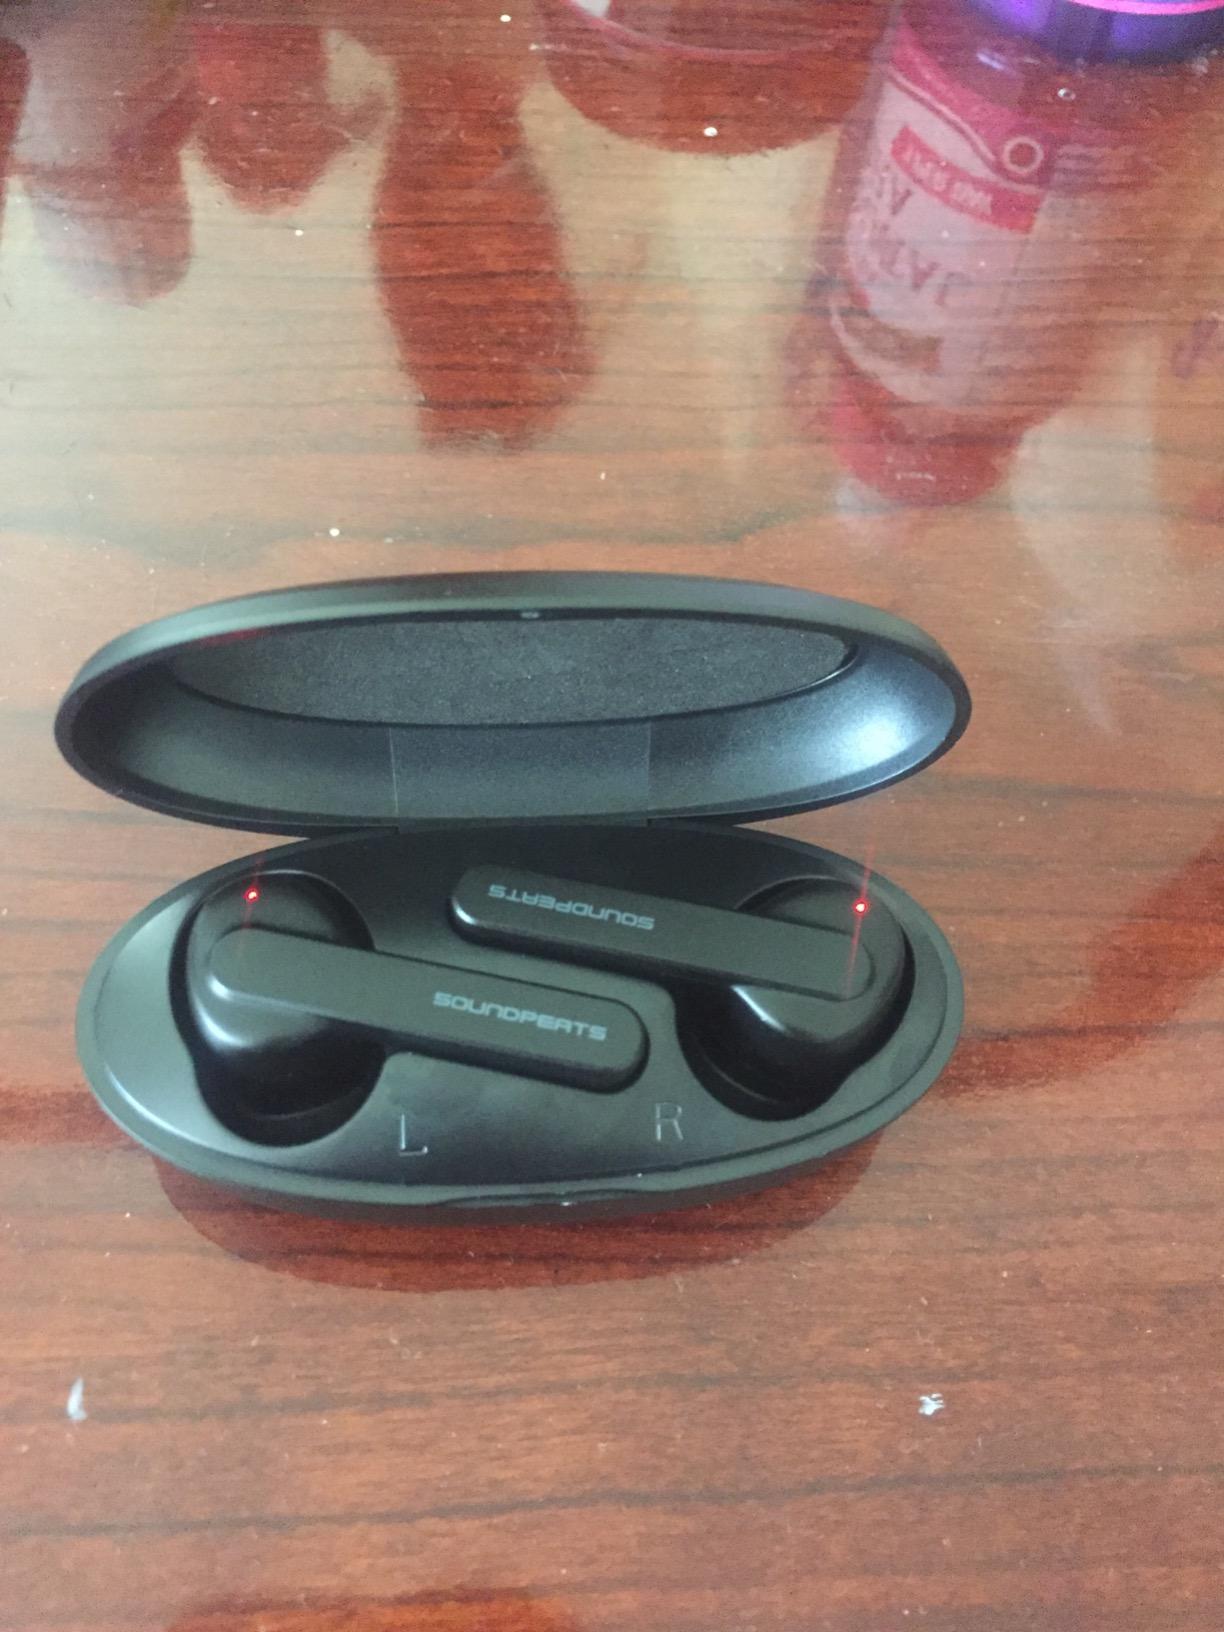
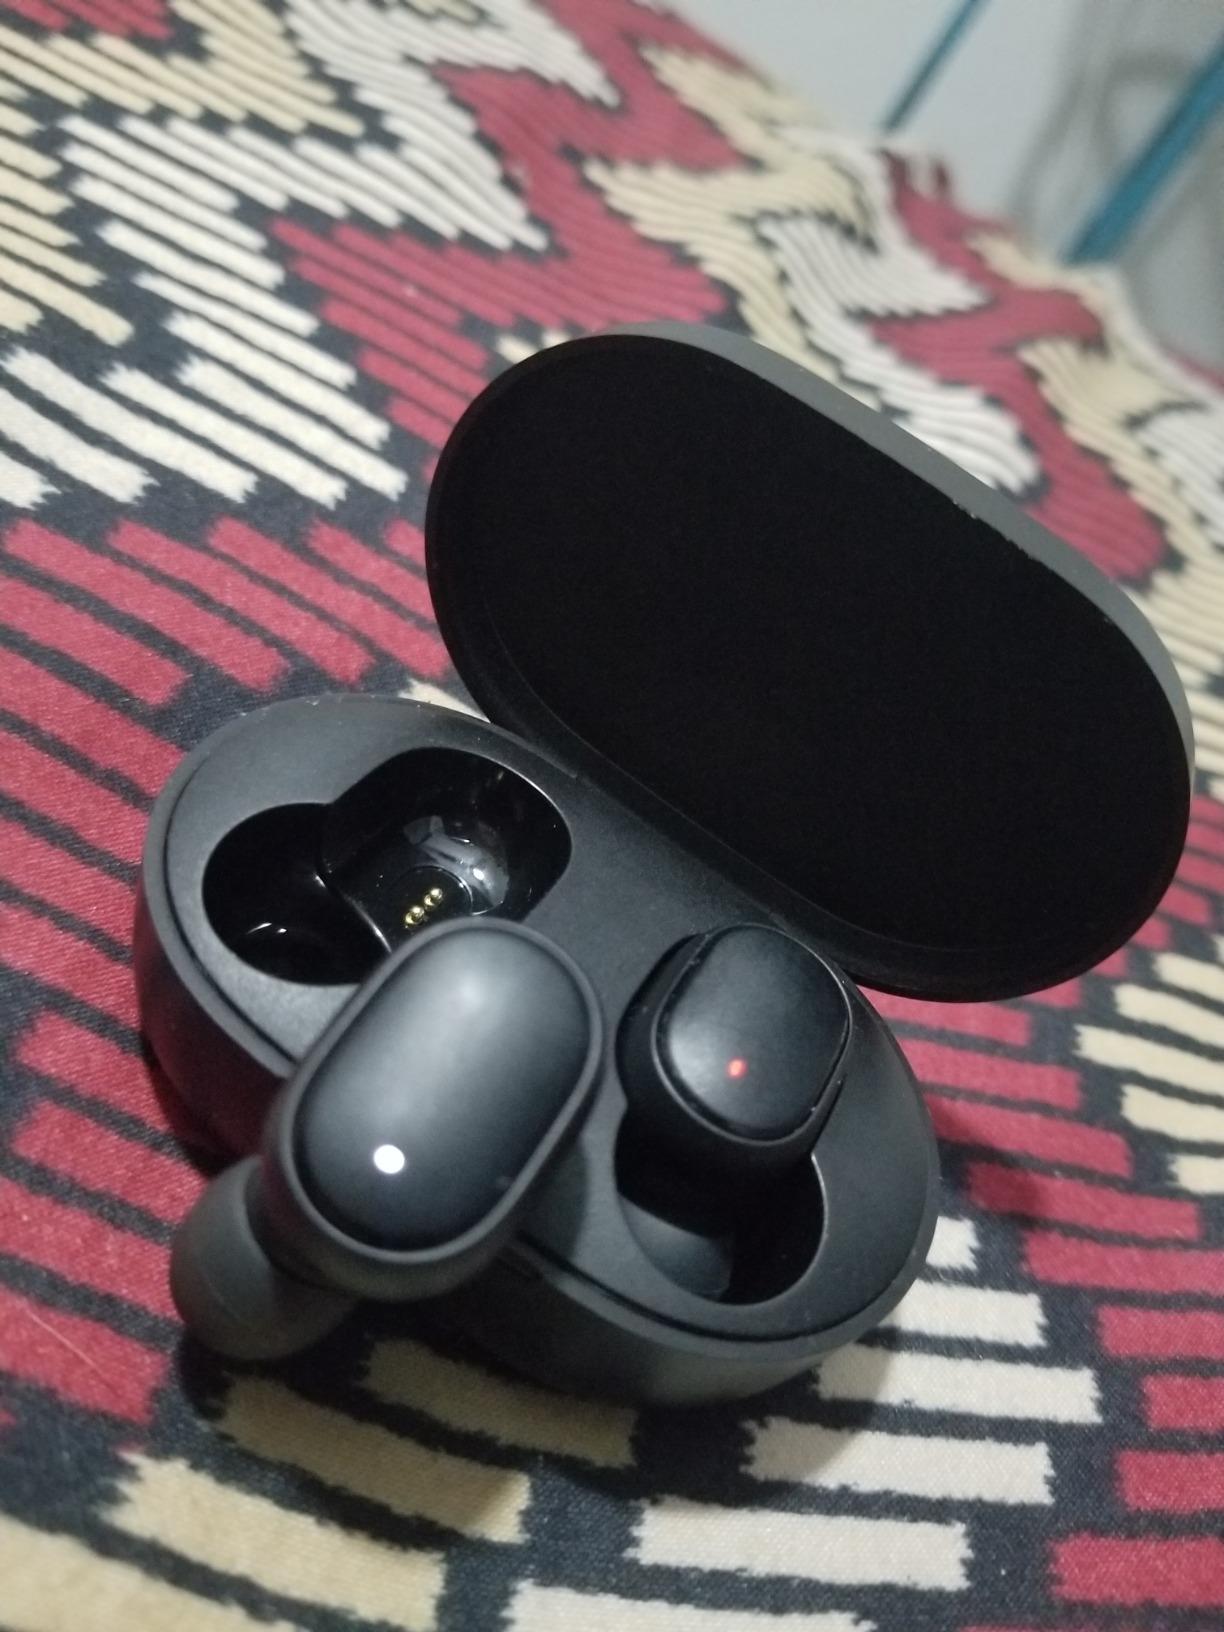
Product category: earbuds
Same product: no